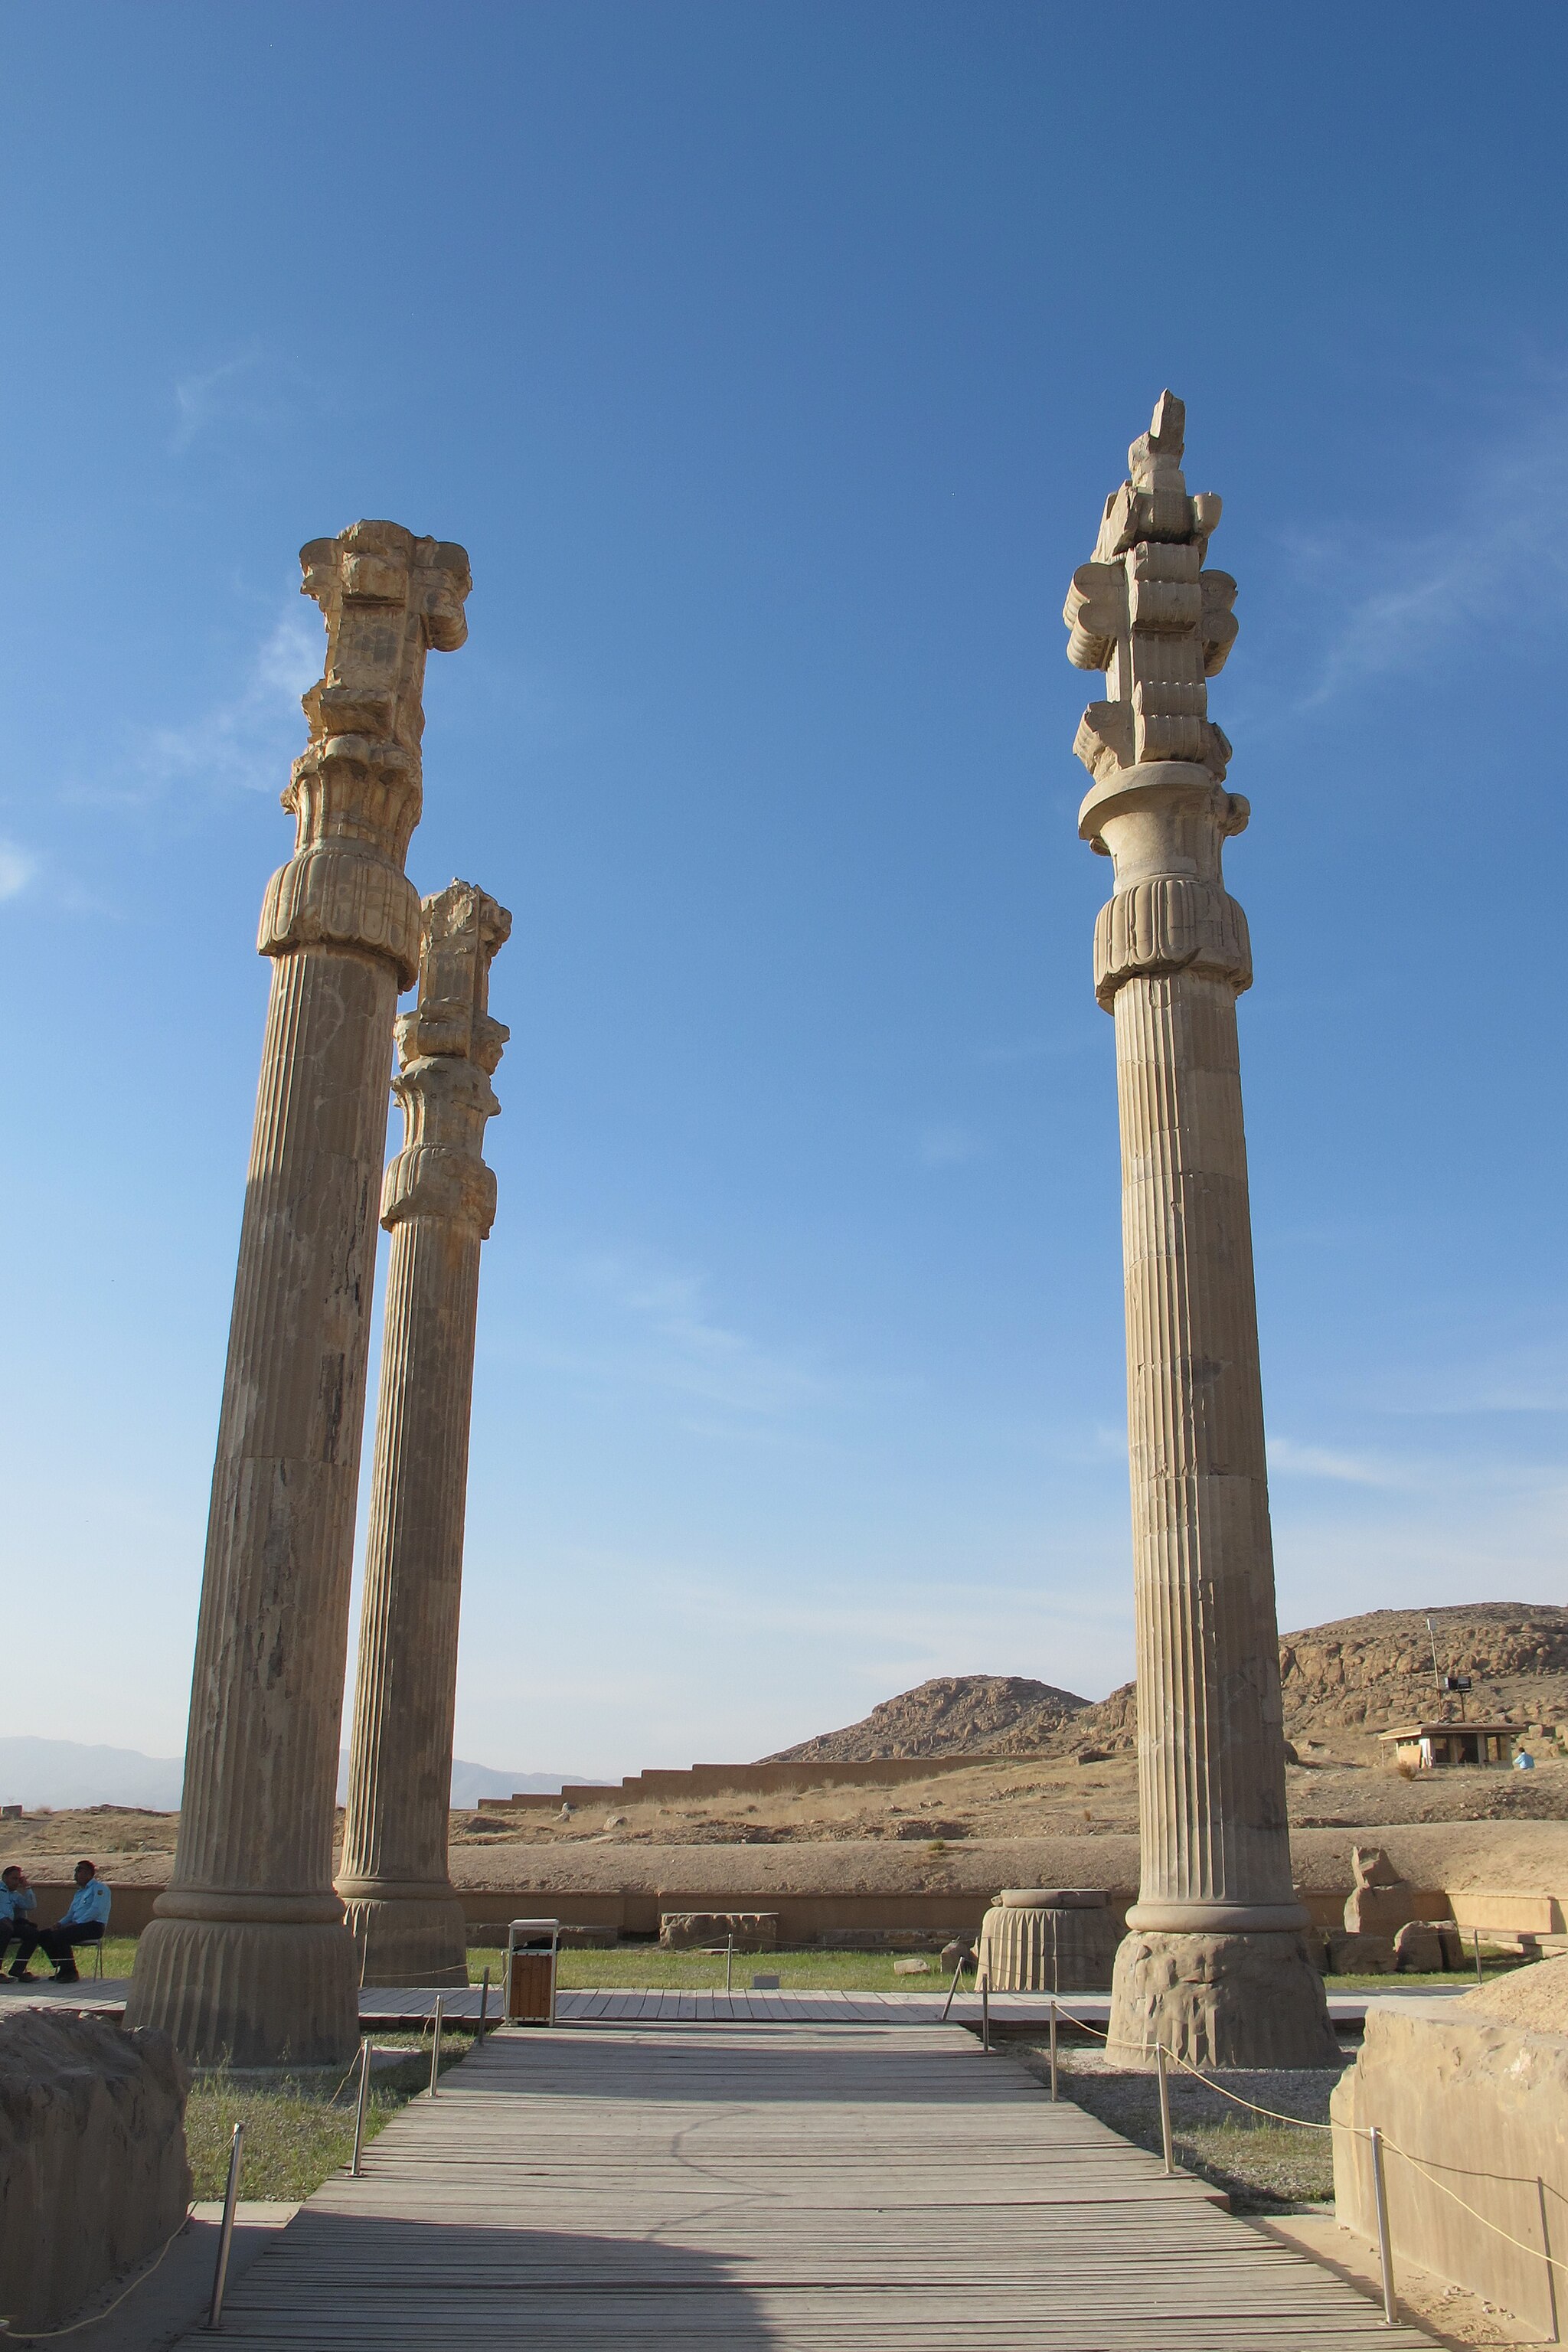
Title: تخت جمشید به روایت مینیک17
Date: 2016-07-16 23:19:54
Categories: Images from Wiki Loves Monuments 2018, Self-published work, Cultural heritage monuments in Iran with known IDs, Uploaded via Campaign:wlm-ir, Images from Wiki Loves Monuments in Marvdasht, 2016 in Persepolis, Images from Wiki Loves Monuments 2018 in Iran, Columns in Gate of All Nations